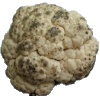
Label: cauliflower